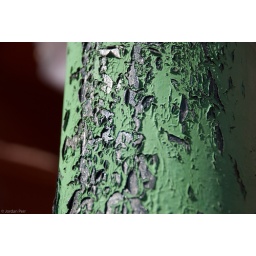
A pole painted green in chinatown of new york. The texture was just amazing.